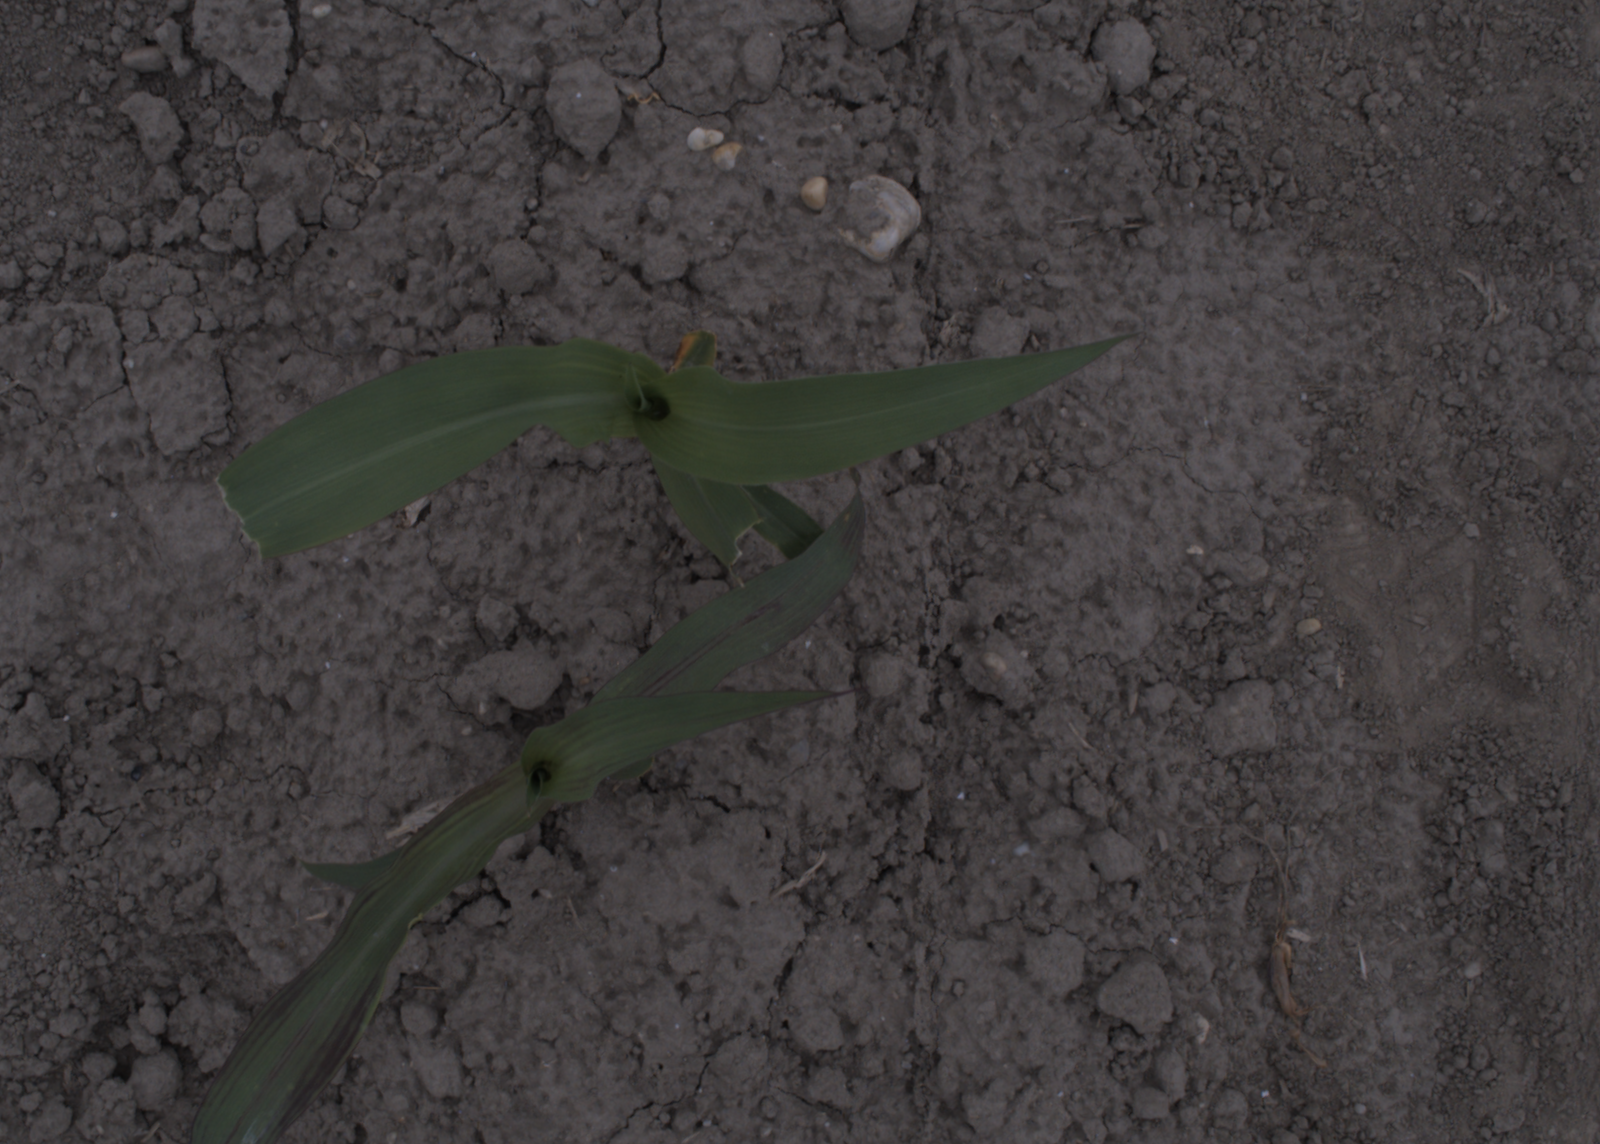
Capture date: 17.08.2020 10:21:07
Weather: cloudy
Wind: light
Seeding date: 21.07.2020
Plant canopy height (mm): 910